List of rivers of West Bengal

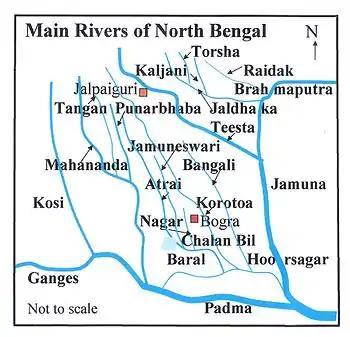
Rivers of North Bengal

Most of the rivers of West Bengal originate from the Himalayan in the north or from the Chota Nagpur plateau in the west and flow south or southeast over the state. Due to the rivers in the western plains, the water is very scarce or bare at any other time of the year, especially in the fall of the Falgun-Chaitra, except during the monsoon.